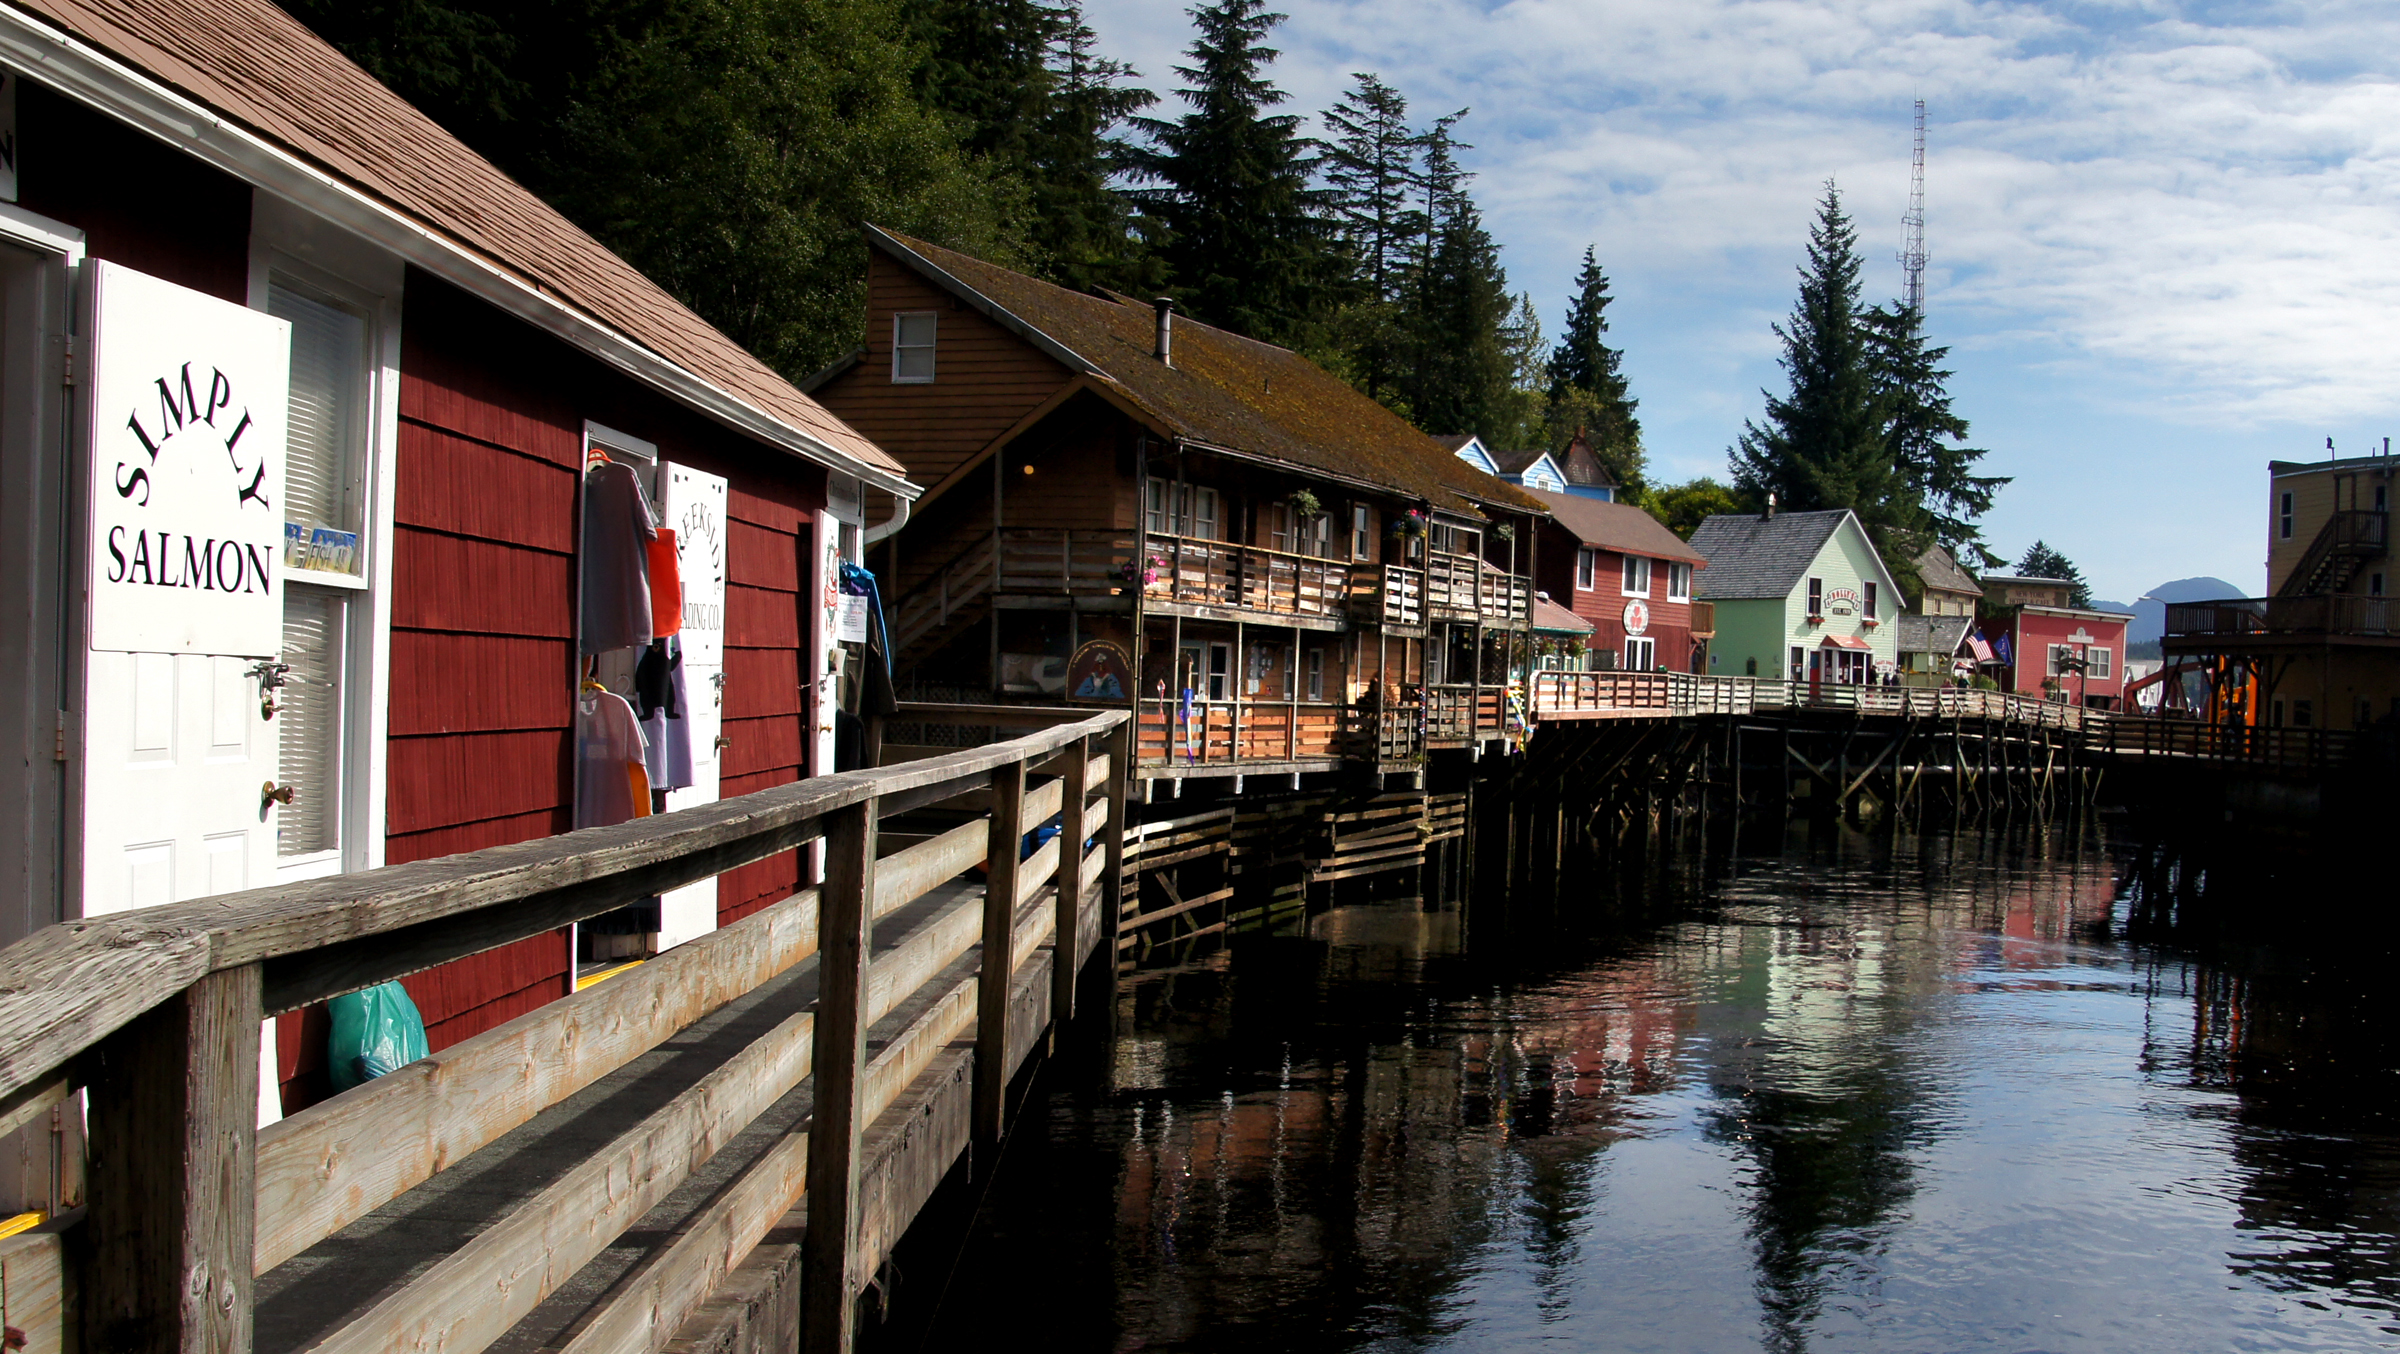
town, river, canal, village, reflection, waterway, alaska, sonyalpha, sonydslra580, tamron18270mmpzd, alaskancruise, creekstketchikan, ketchikan, landform, geographical feature